Claudio Castelucho

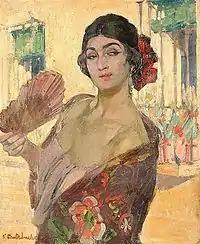
Flamenco Dancer (c.1905)

His father, , was a stage designer. Claudio received his first lessons from him and also collaborated on several artistic treatises dealing with the theory of perspective. He also began participating in exhibitions when he was barely out of his teens. In 1892, after some brief studies at the "Escuela de Bellas Artes de Barcelona", he moved to Paris with his family.